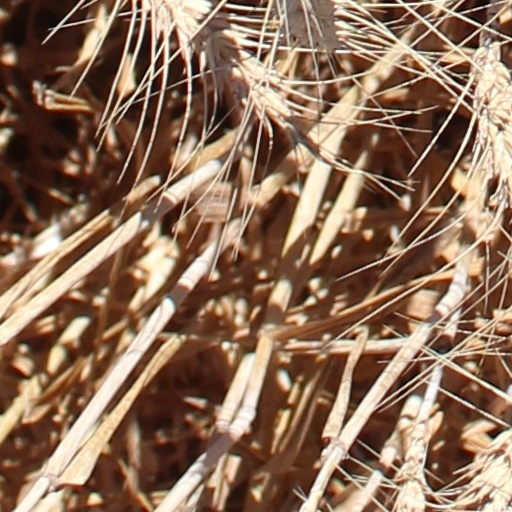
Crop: wheat